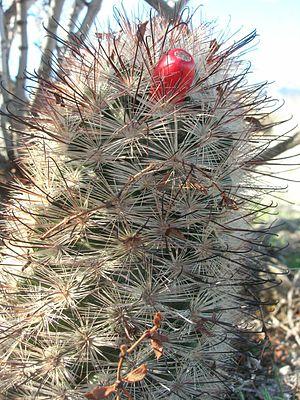
Mammillaria angelensis, aussi appelé Biznaga Llavina en espagnol, est une espèce de cactus du genre Mammillaria endémique du nord-ouest du Mexique, plus particulièrement dans l'État de Baja California Sur.